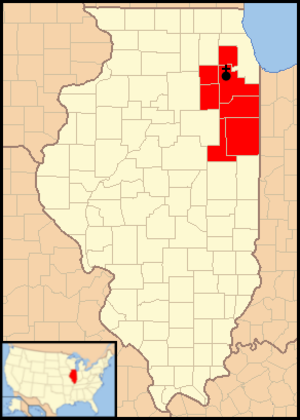
Joliet est une ville de l'État de l'Illinois située dans les comtés de Will et Kendall, en banlieue sud-ouest de Chicago, à environ 60 km de Downtown, sur l'historique Route 66. Peuplée de 147 806 habitants lors du recensement de 2013, elle est la quatorzième ville aux États-Unis pour le taux de croissance de sa population. Elle fait partie de l'aire métropolitaine de Chicago. La ville a été nommée en l'honneur de l'explorateur canadien Louis Jolliet.
Le diocèse de Joliet est un siège de l'Église catholique aux États-Unis, suffragant de l'archidiocèse de Chicago. En 2016, il comptait 600.836 baptisés pour 1.916.531 habitants.